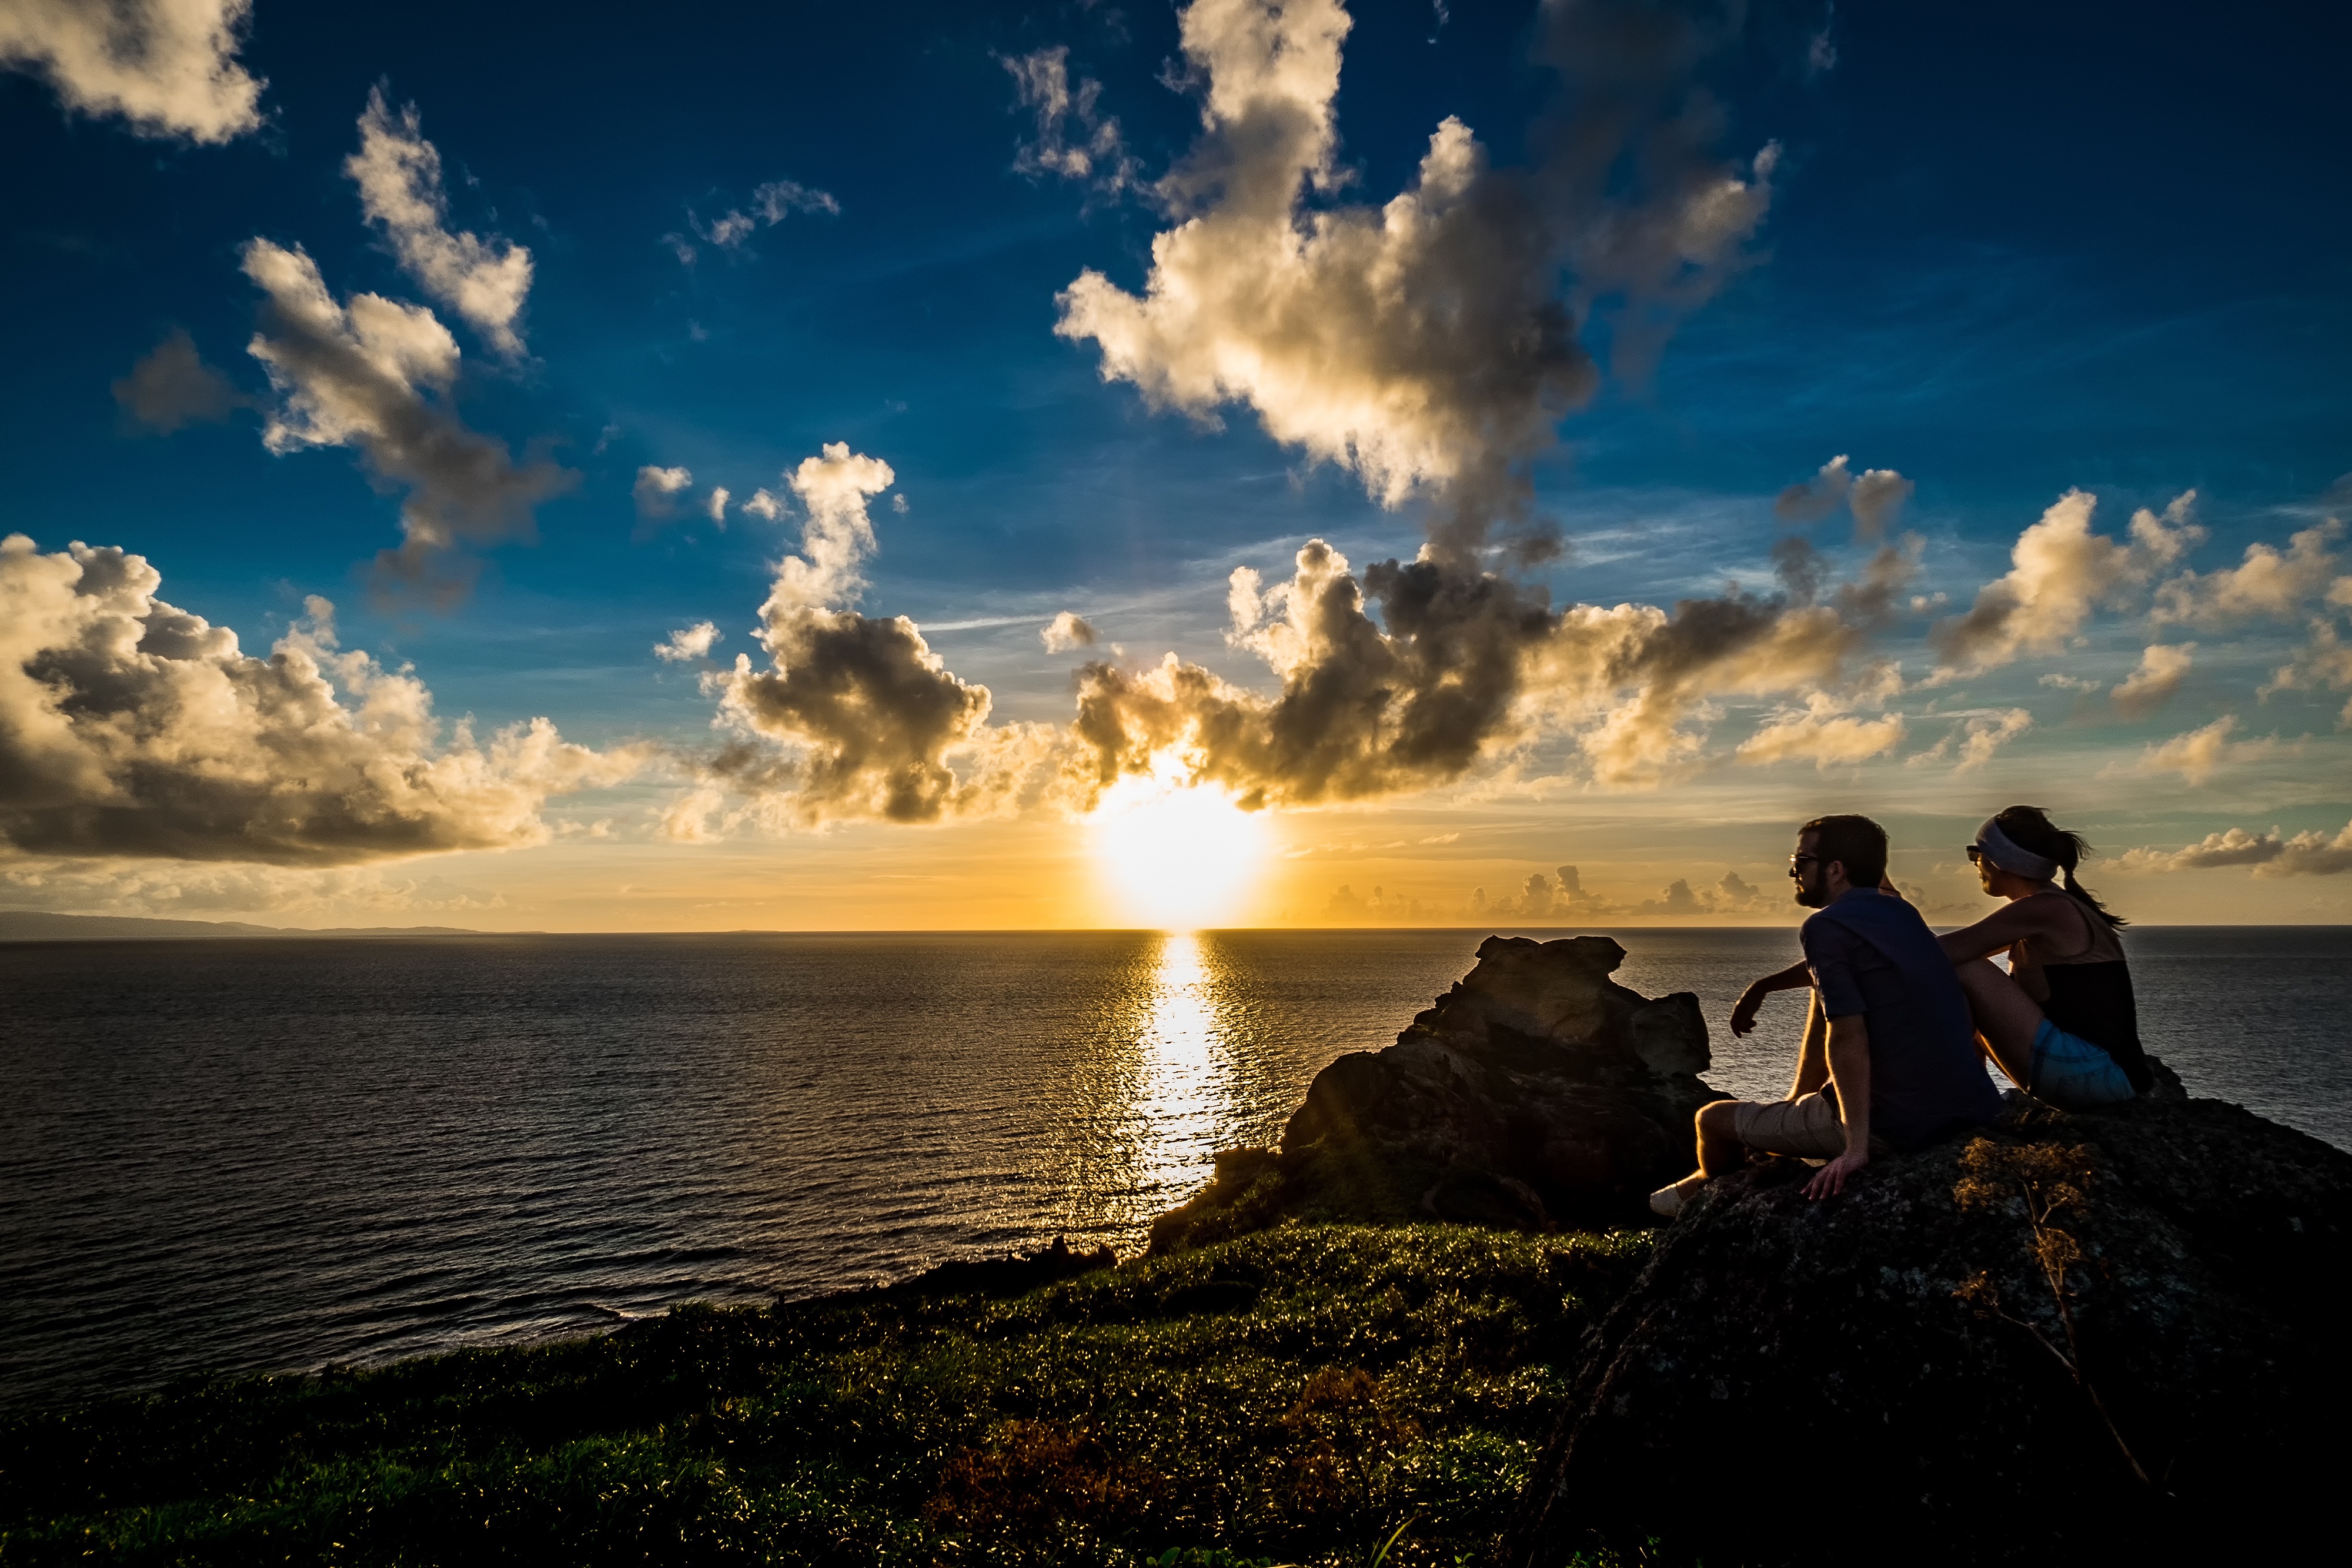
sea, coast, ocean, horizon, cloud, sky, sun, sunrise, sunset, sunlight, morning, wave, dawn, dusk, evening, reflection, meteorological phenomenon